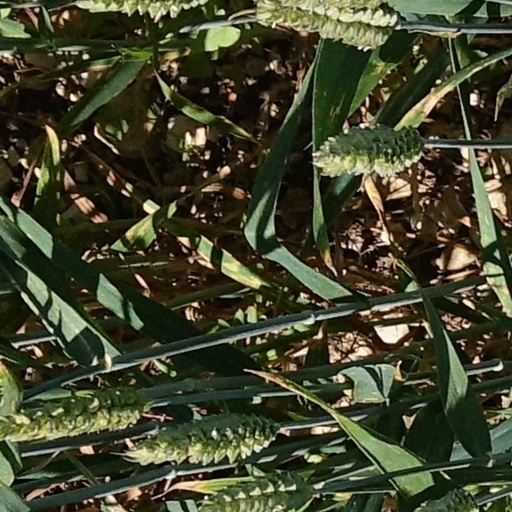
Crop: wheat